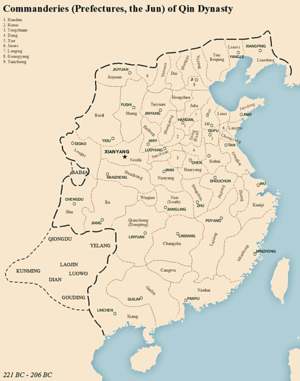
La dynastie Qin est la première dynastie impériale de la Chine, qui dure de 221 à 206 av. J.-C. C'est la conquête des six États issus de la chute de la dynastie Zhou par l'État de Qin, conquête unifiant de facto le pays, qui l'installe au pouvoir. Les quatorze années de règne de son fondateur, Qin Shi Huang, le premier empereur de l'histoire de la Chine, et de son fils Qin Er Shi, représentent, malgré cette brièveté, un tournant capital dans l'histoire nationale : cette courte période inaugure l'ère impériale qui voit se succéder de nombreuses autres dynasties jusqu'à la chute des Qing en 1912 avec la proclamation de la république.